Oleksandr Linchevskyi

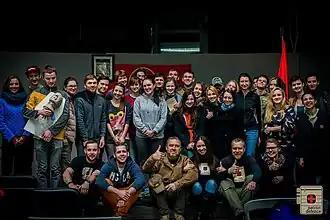
Patriot Defence team. 2015 year, when Oleksandr worked as the medical director.

Oleksandr Linchevskyy was born in Kyiv. From 1990 to1993 he studied at Kyiv Medical College No. 4. From 1993 to 1999 he studied at the Bogomolets National Medical University.